Robbie Kruse

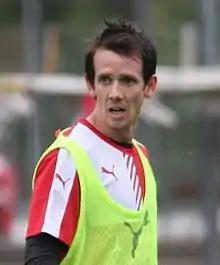
Kruse in 2015

On 28 December 2010, following his impressive level of play in the A-League Kruse was selected in the Australian national team's 23-man squad for the 2011 Asian Cup. On 5 January 2011, he made his Socceroos debut, coming off the bench against UAE in a pre-Asian Cup friendly match. On 25 January 2011, Kruse scored his first international goal, in a 6–0 victory over Uzbekistan in the semi-final of the 2011 AFC Asian Cup. In the final of the competition, he made a substitute appearance and almost scored a header with his first touch of the ball. Australia lost the final 1–0 in extra time.